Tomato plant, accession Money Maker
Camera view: tilt-top (135 deg); turntable rotation: 30 degrees
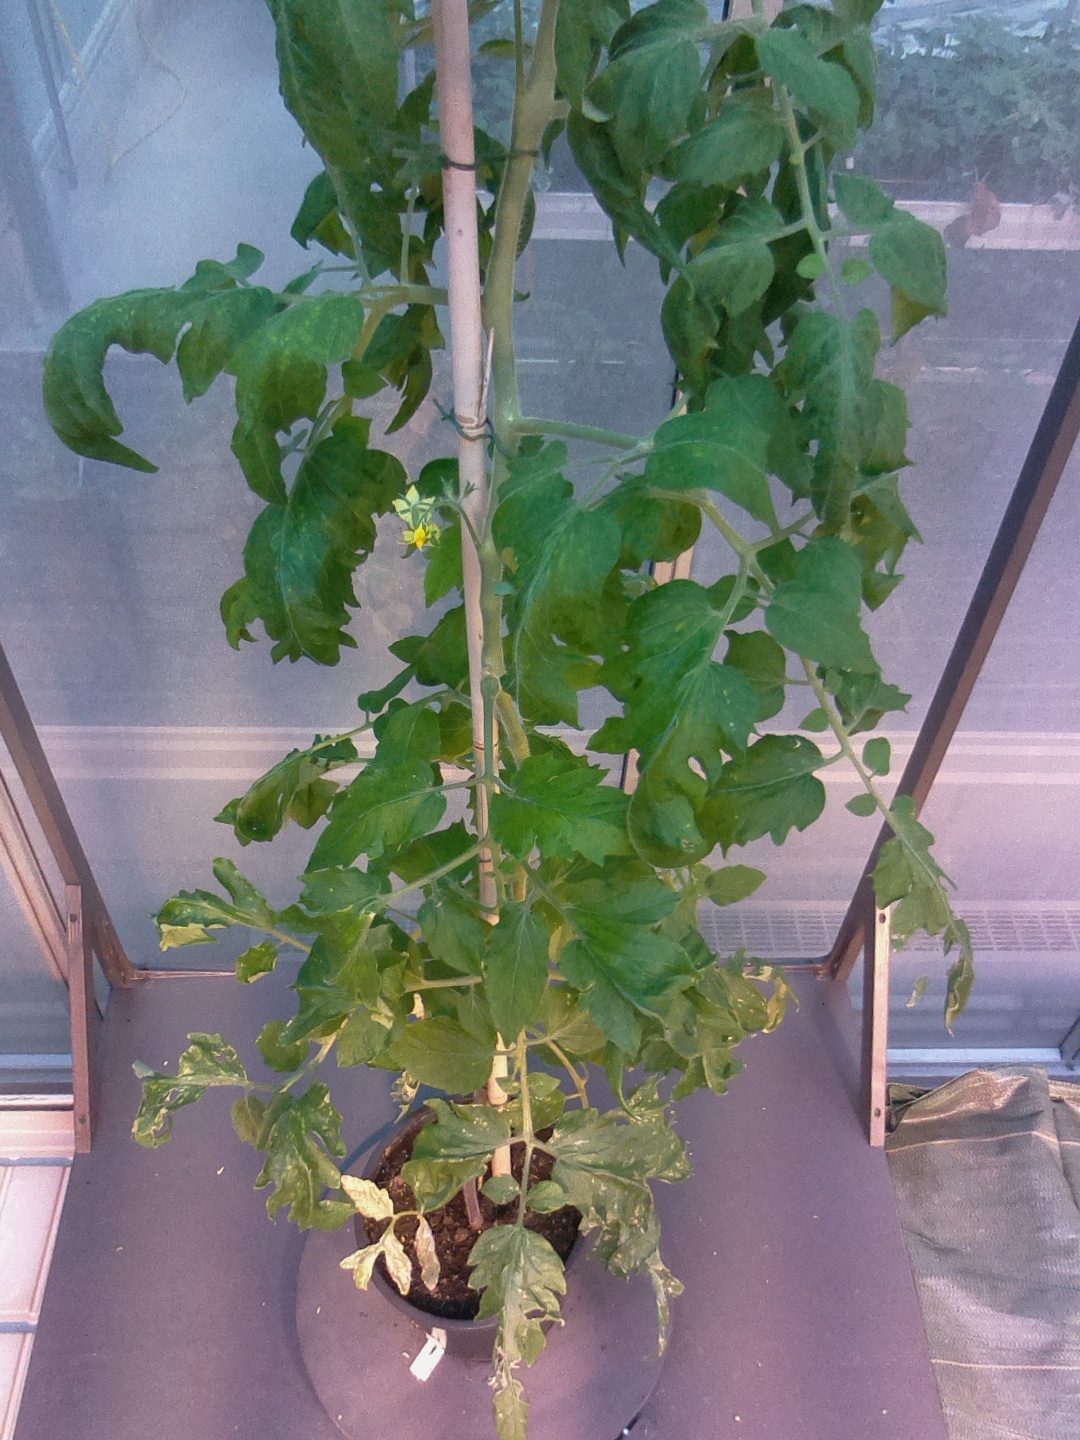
BBCH growth stage 68: Full flowering, 80%-90% of flowers open, more petals falling